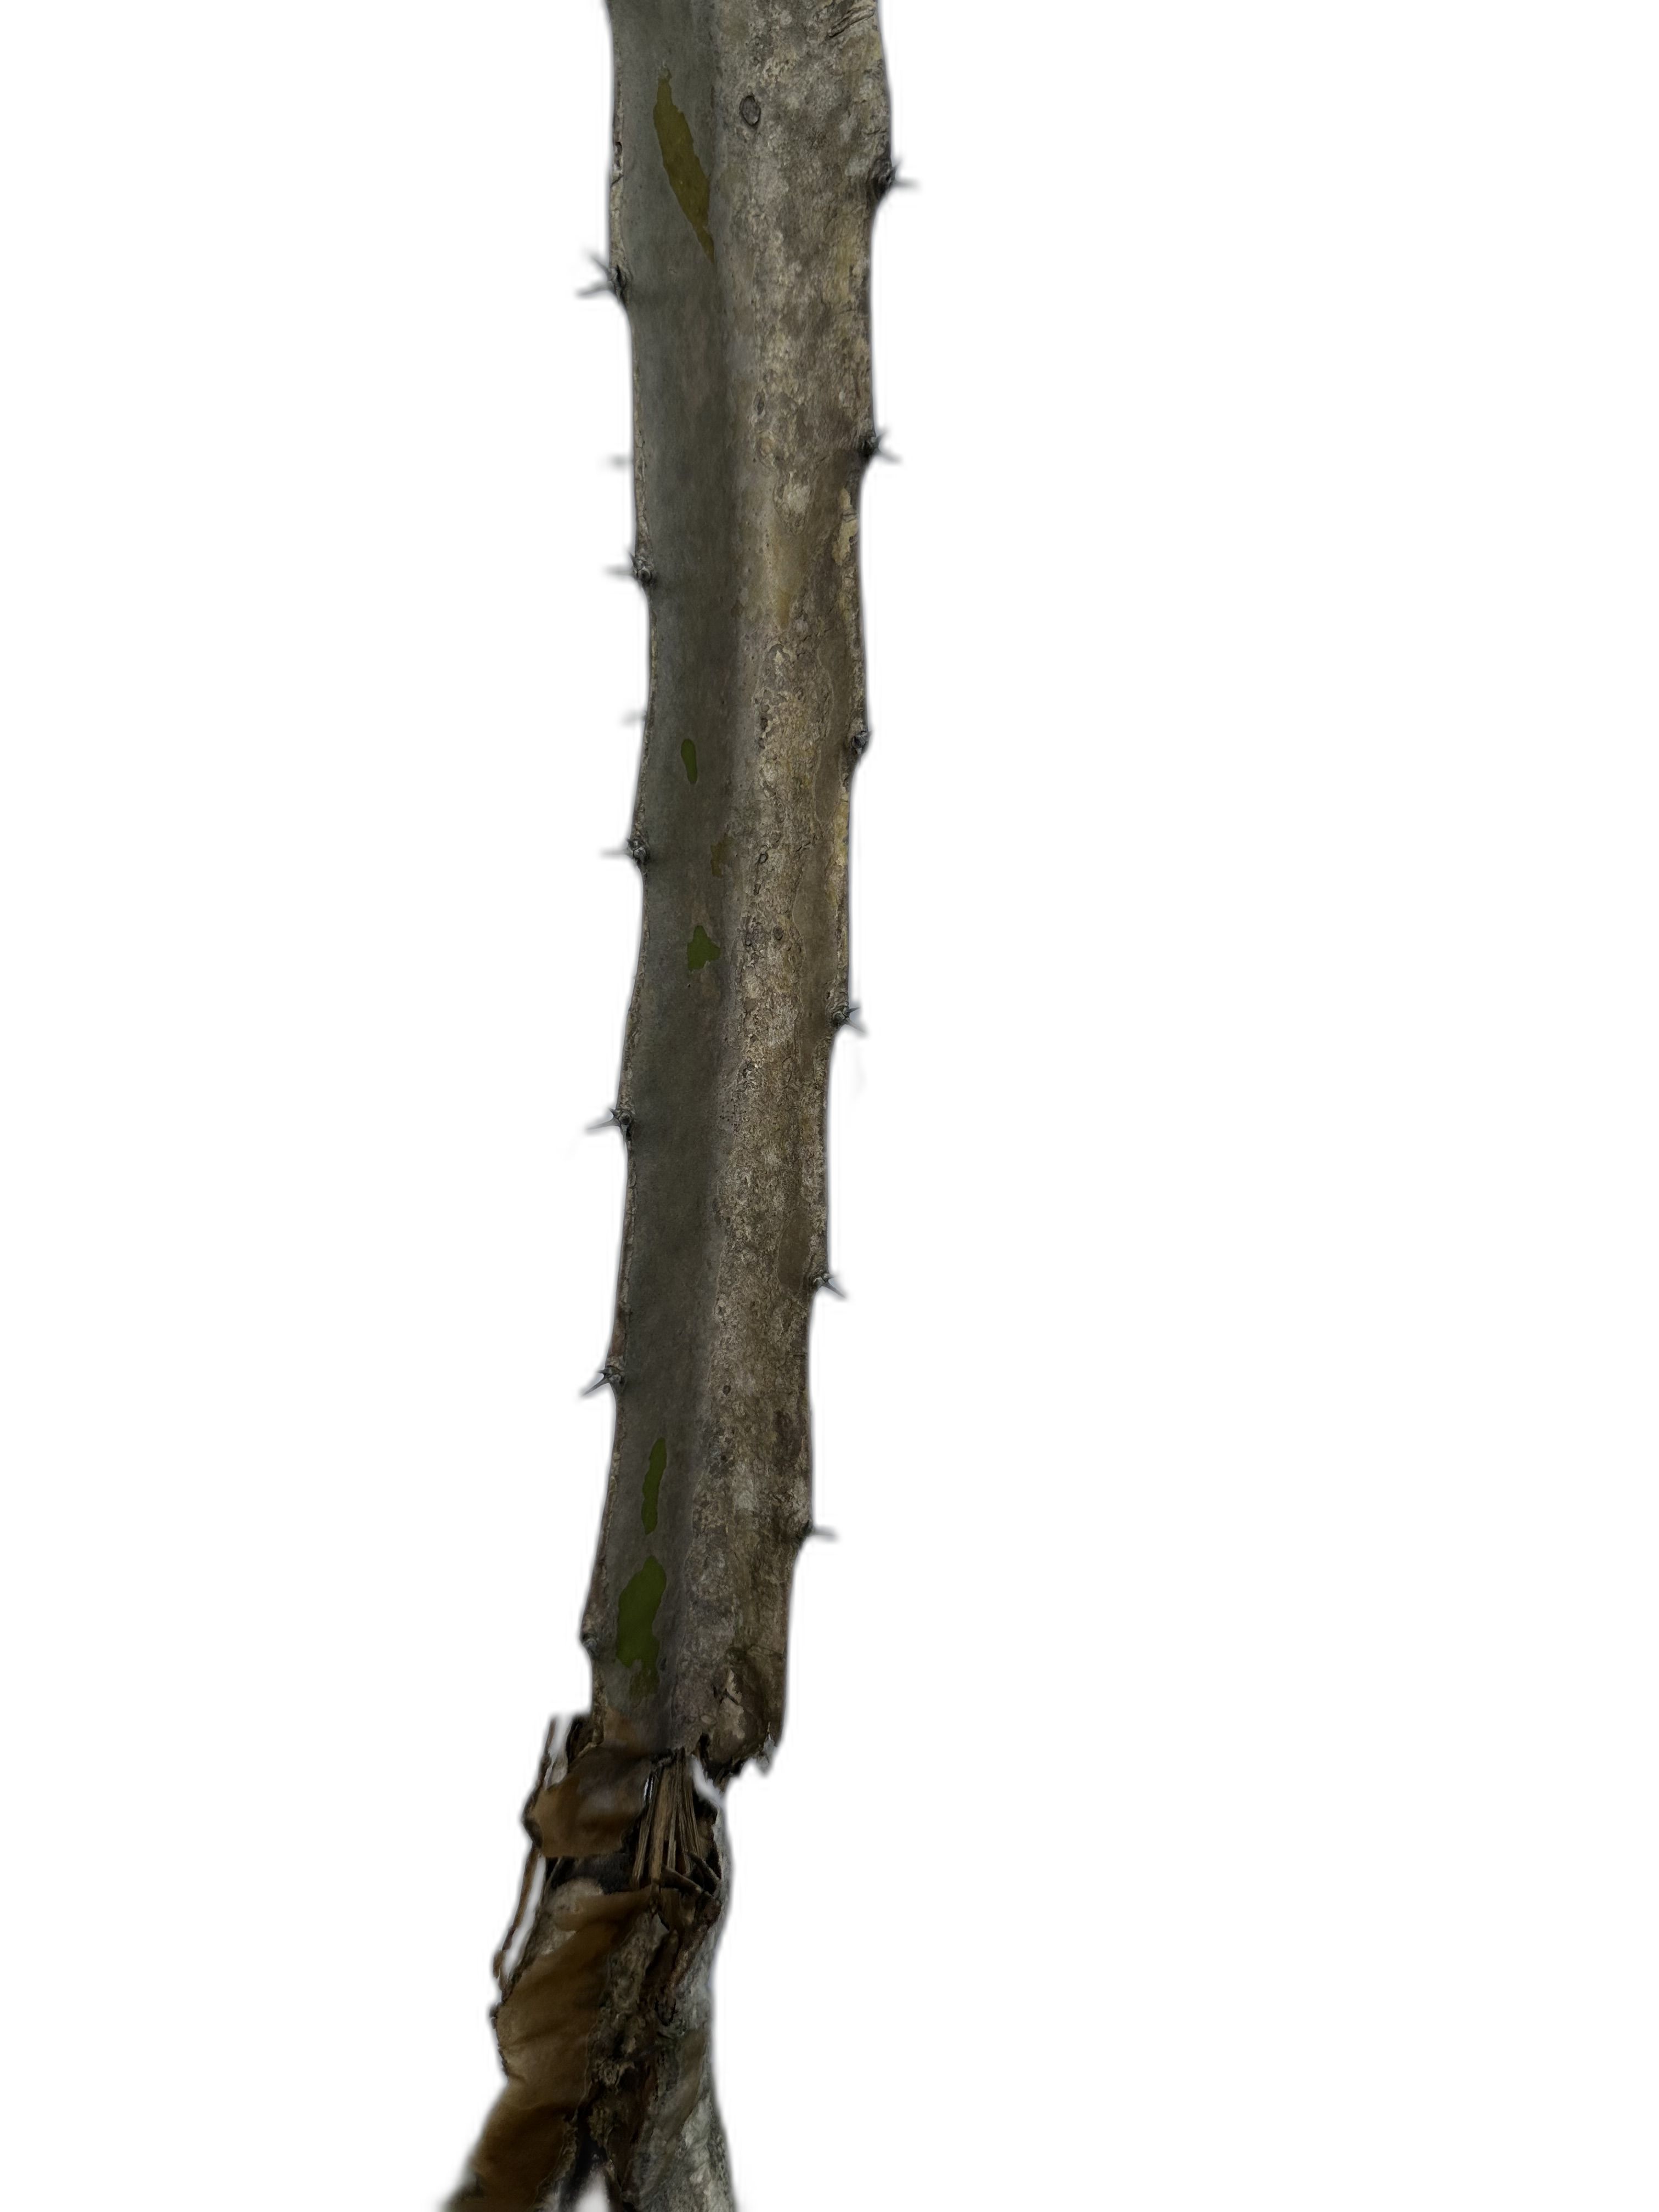
Label: Bad leaf